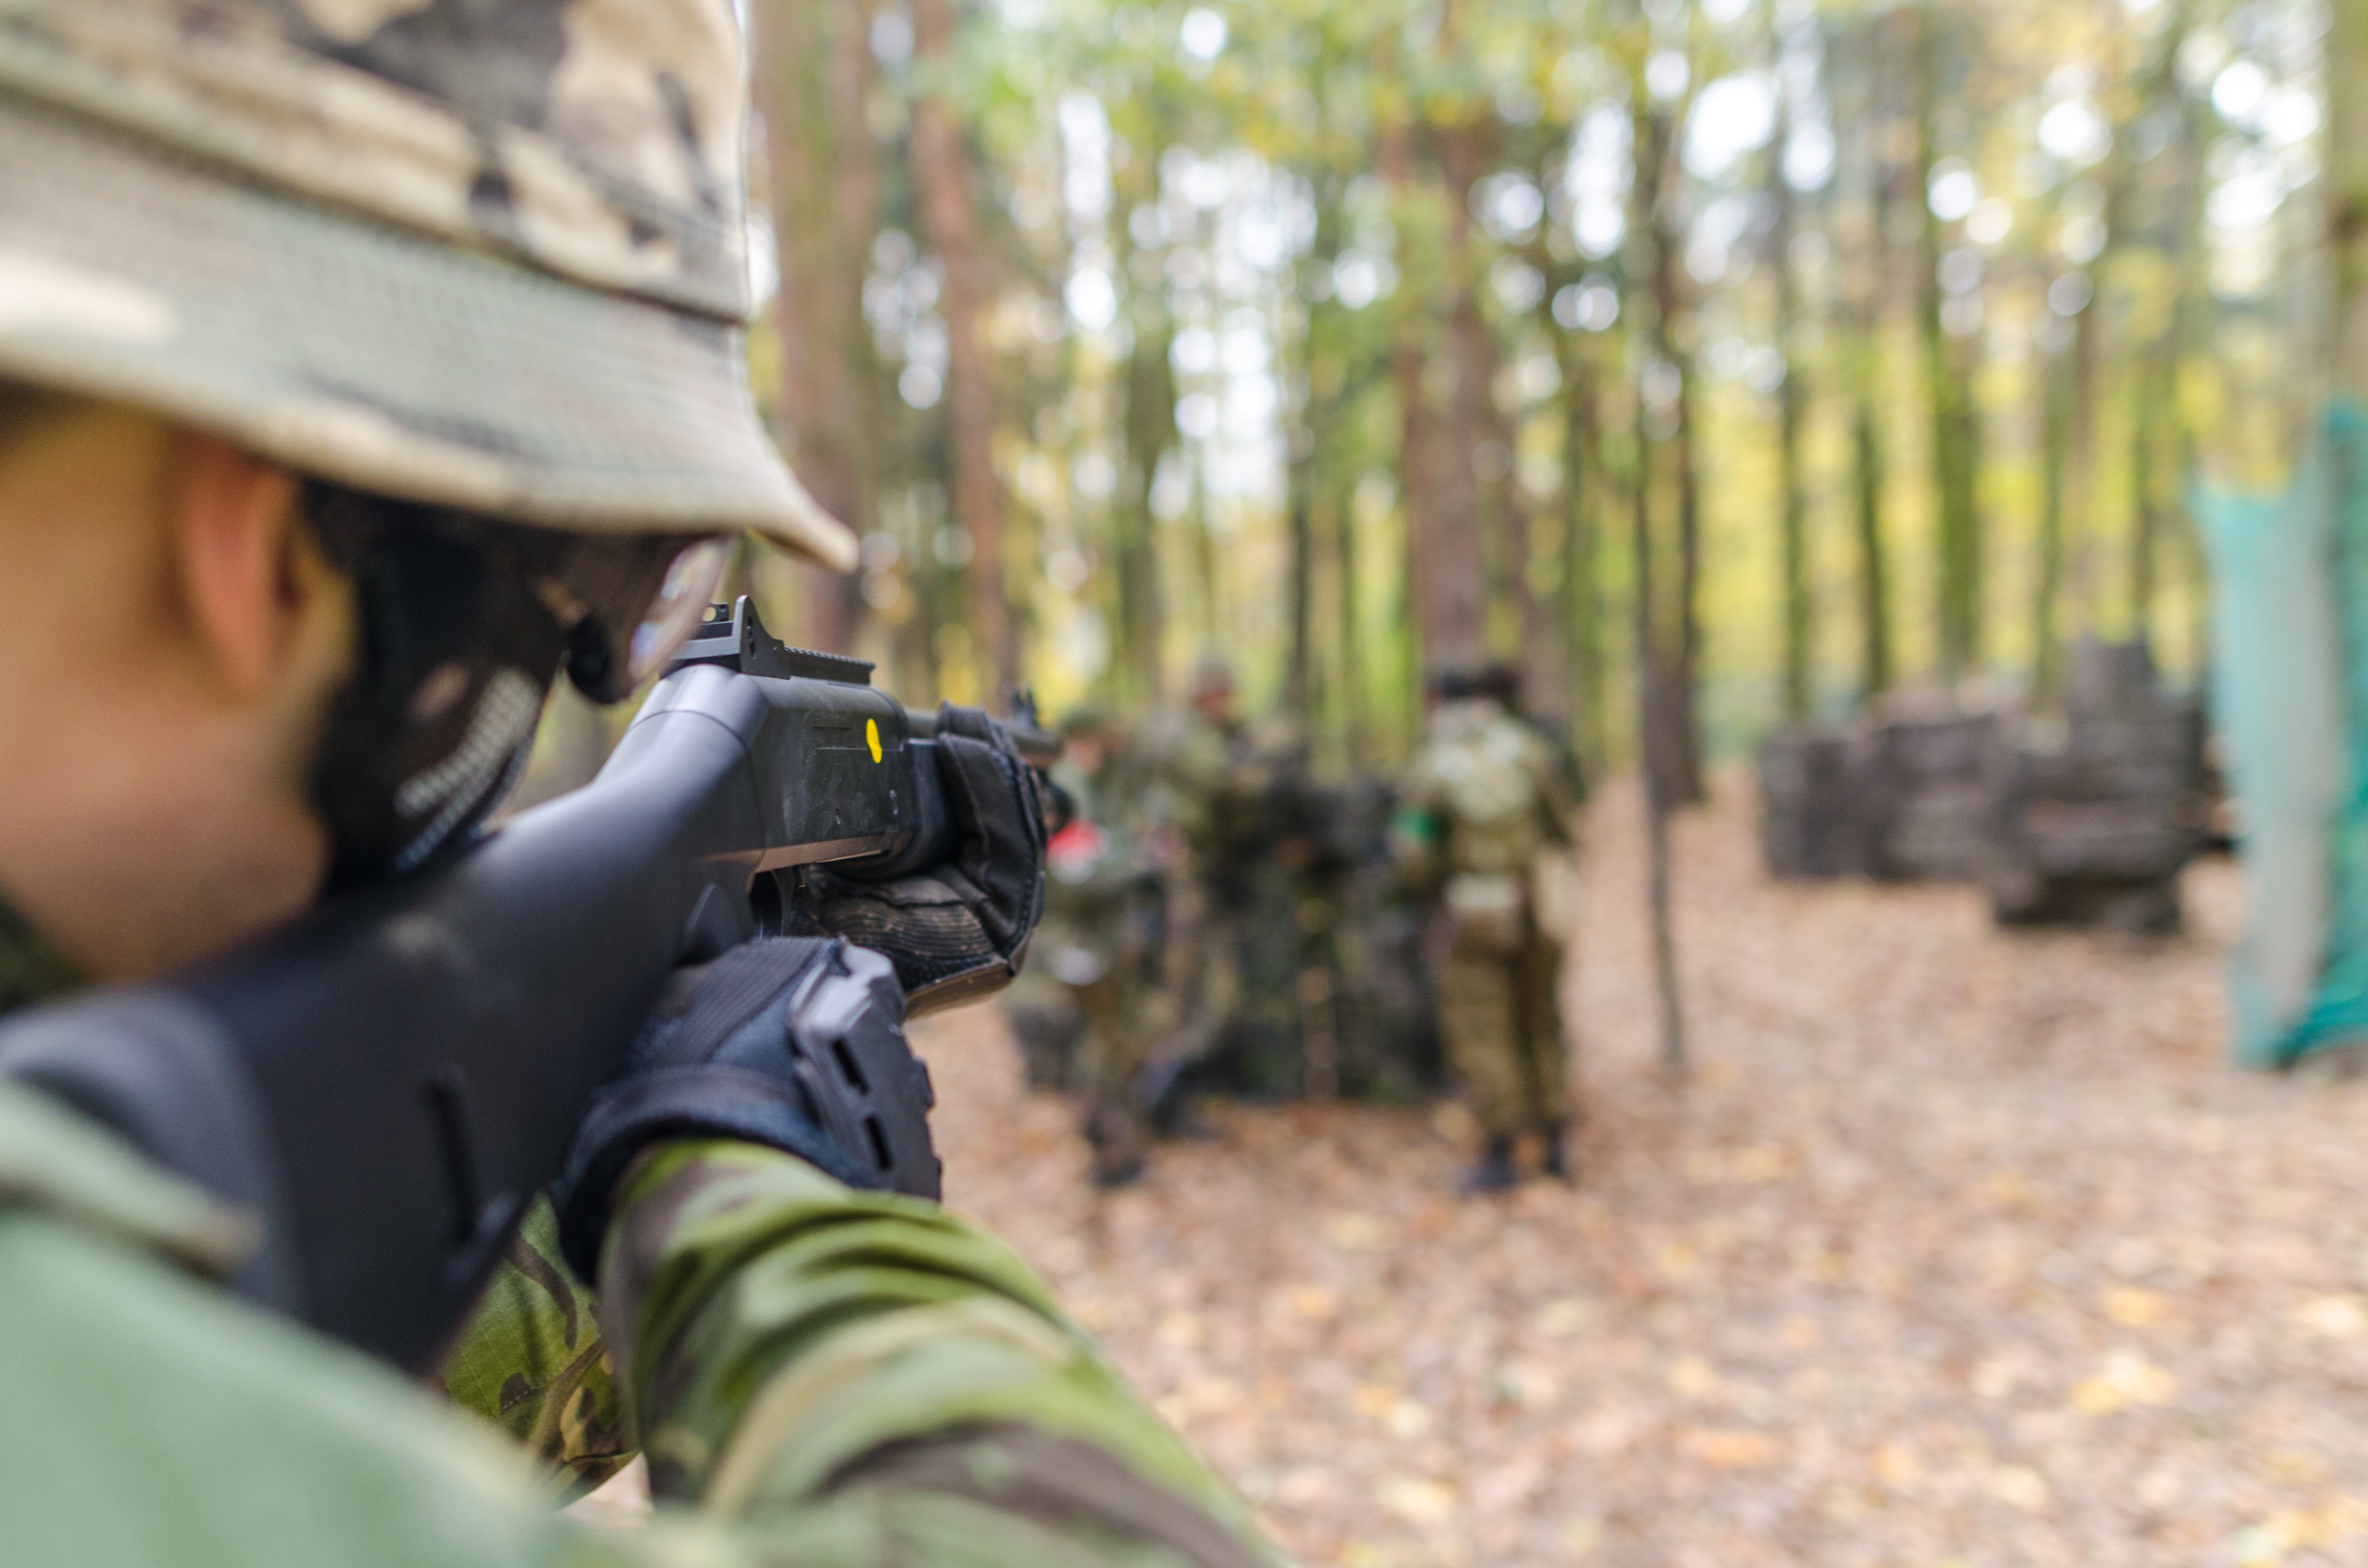
gun, airsoft, games, shooting, skirmish, recreation, infantry, shooting sport, soldier, airsoft gun, military organization, military, paintball equipment, military camouflage, paintball, Practical shooting, air gun, military person, army